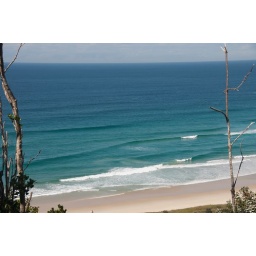
Rollers coming in to the beach south of the lighthouse at Byron Bay.